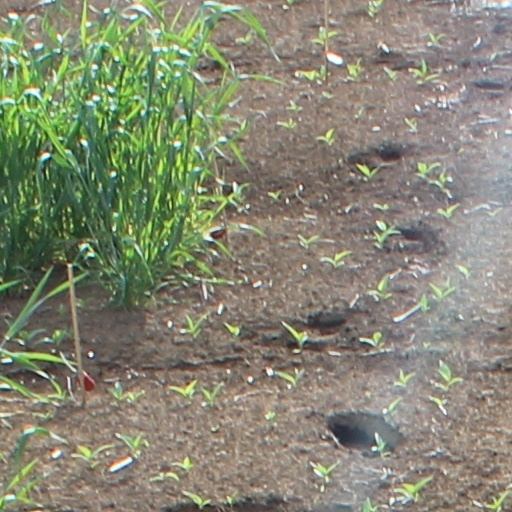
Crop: wheat